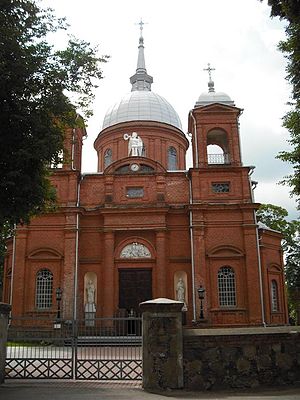
Utena / Galleri
Utena er en by i det østlige Litauen, med et indbyggertal på 31.139. Byen er hovedsæde i Utena apskritis og Utena distriktskommune.